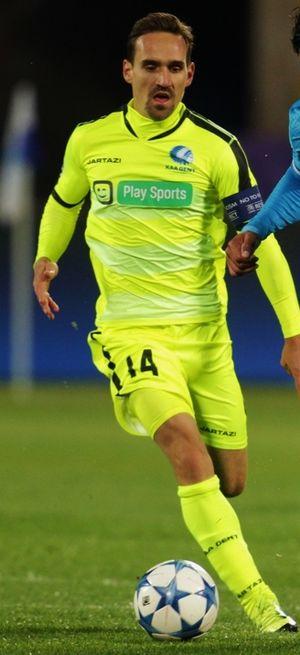
Sven Kums est un footballeur belge, né le 26 février 1988 à Asse. Évoluant au poste de milieu défensif, il joue depuis août 2019 pour La Gantoise.